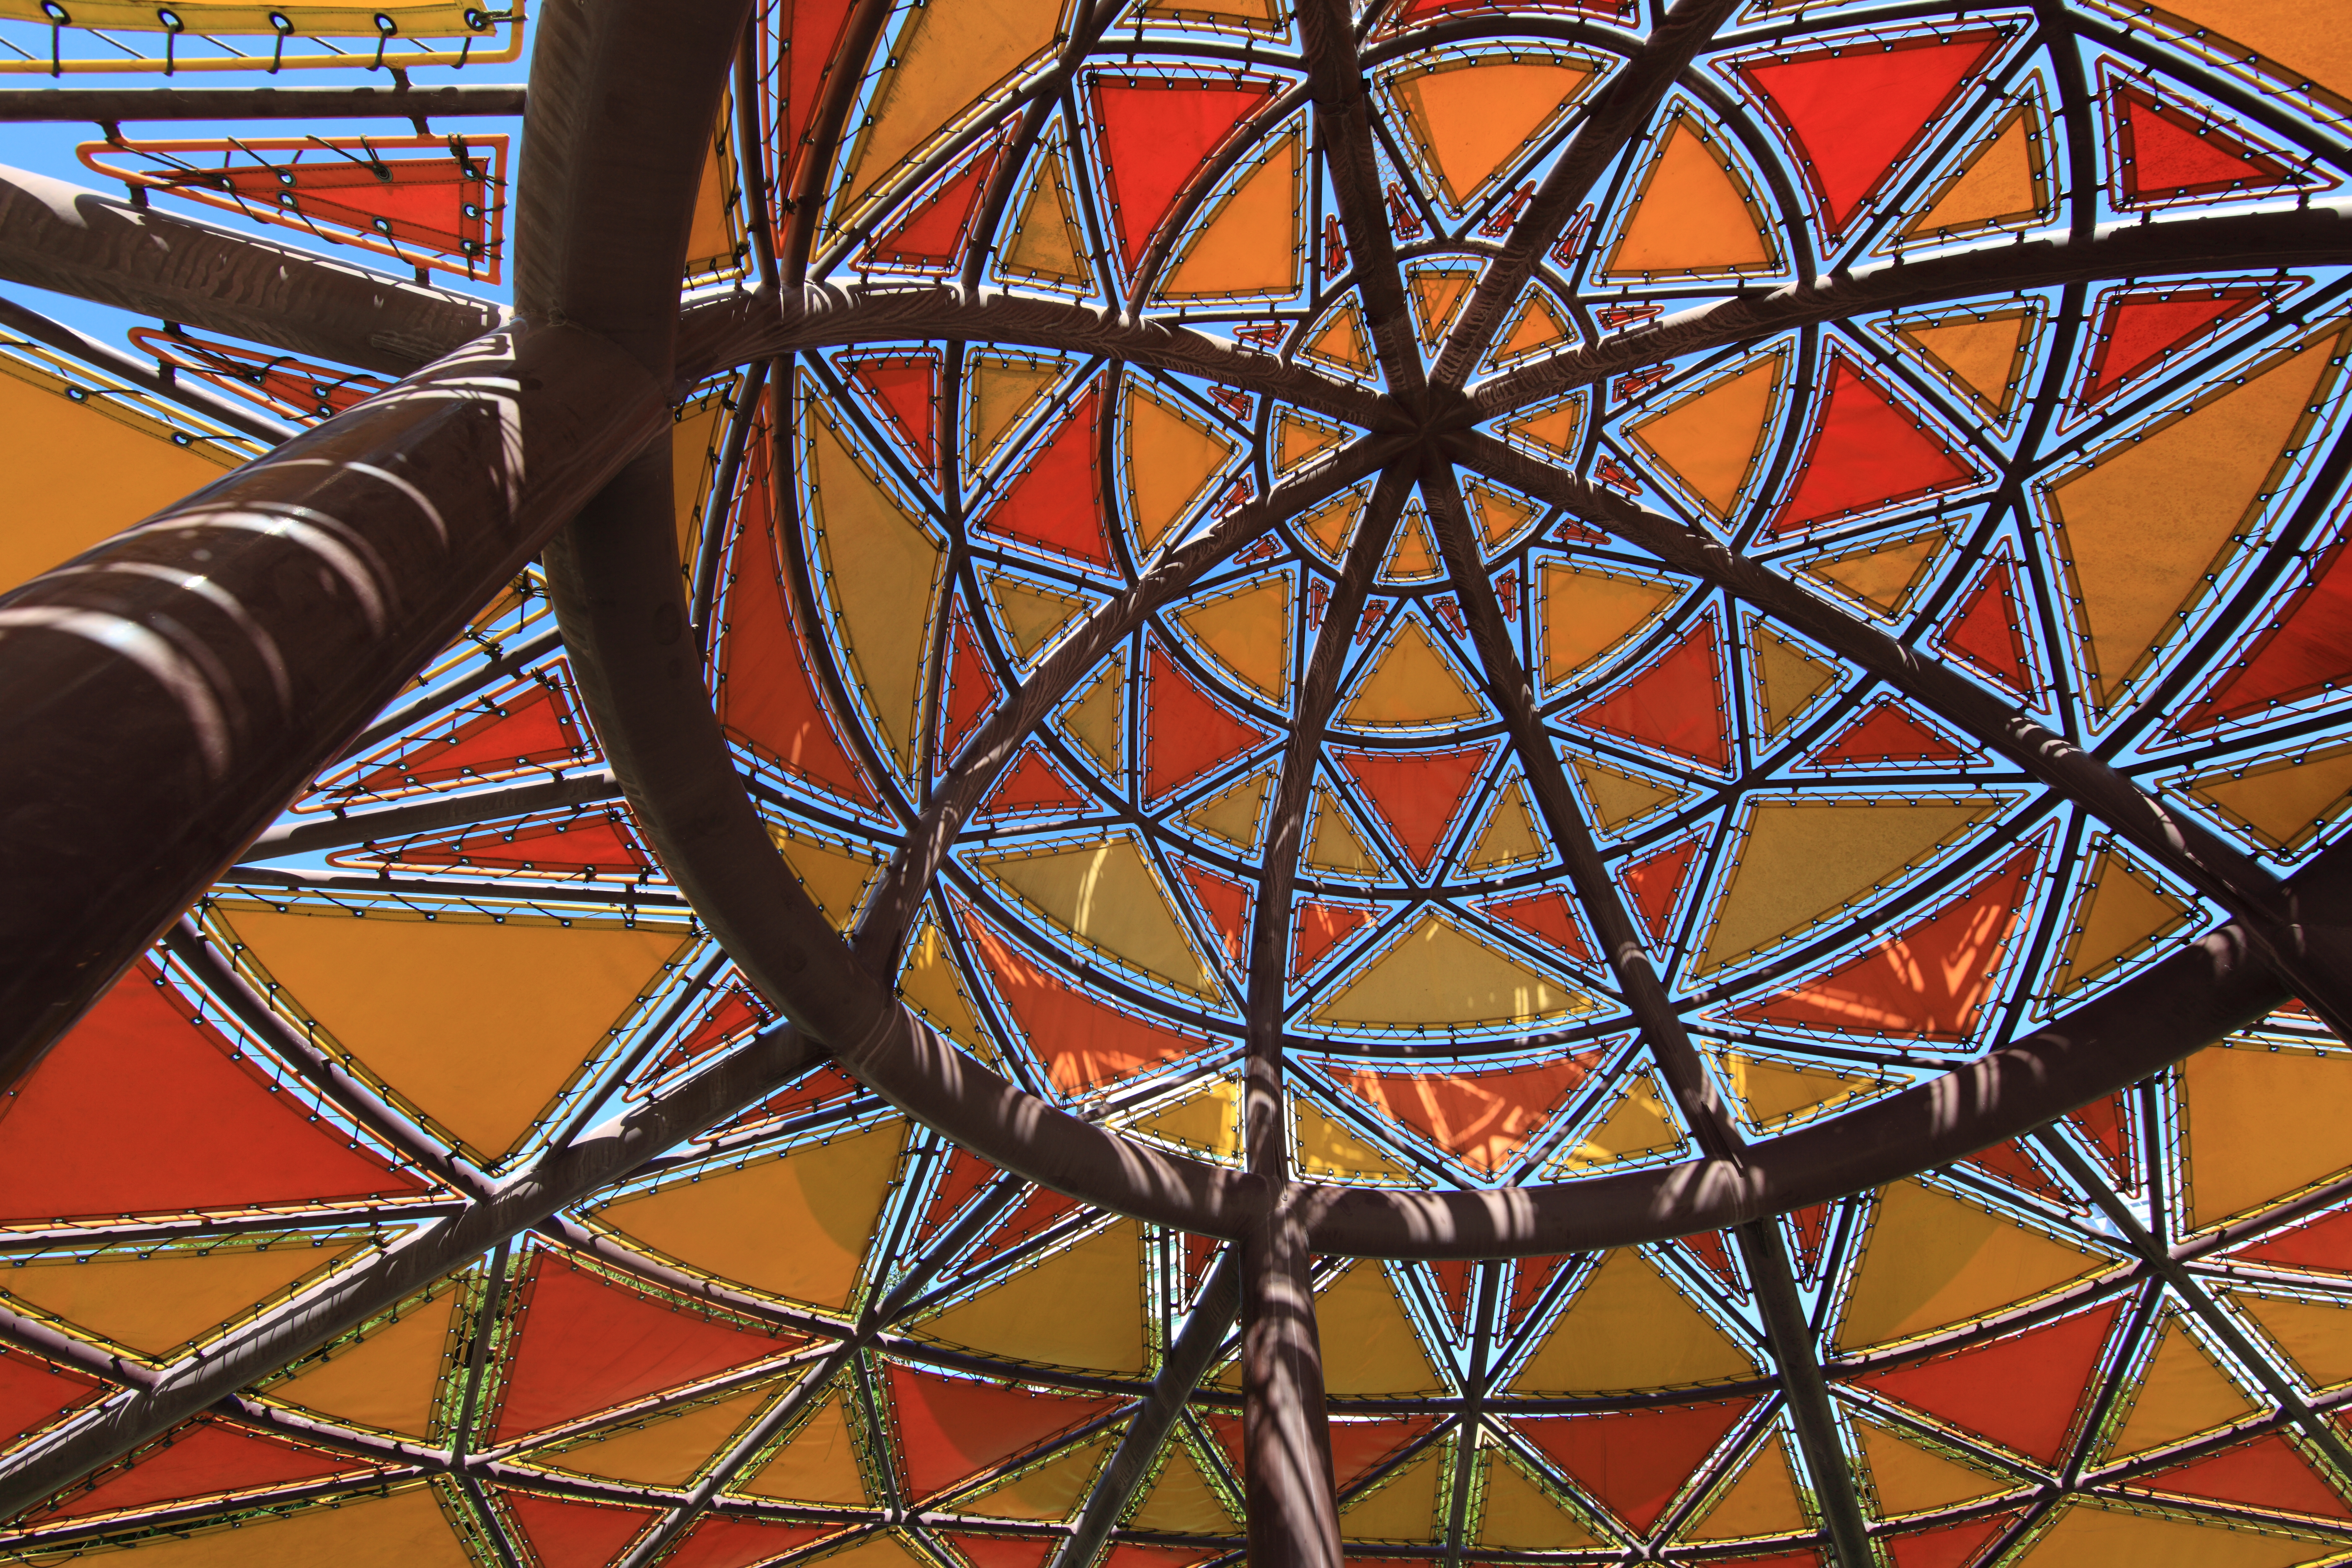
structure, bench, wheel, pattern, high, ferris wheel, circle, art, cool image, design, symmetry, 5d, hires, tourist attraction, dome, arbor, shape, markii, hi, res, resolution, chiba, canonef14mmf28liiusm, makuharikaihinkouen